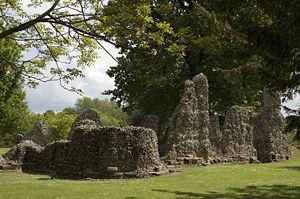
Bury St Edmunds est un bourg traditionnel du comté de Suffolk, chef-lieu de la circonscription de St Edmundsbury. Cette ville est renommée pour son abbaye en ruines près du centre-ville. Sur le plan économique, c'est aussi l'un des hauts-lieux de la bière et de l'industrie sucrière.